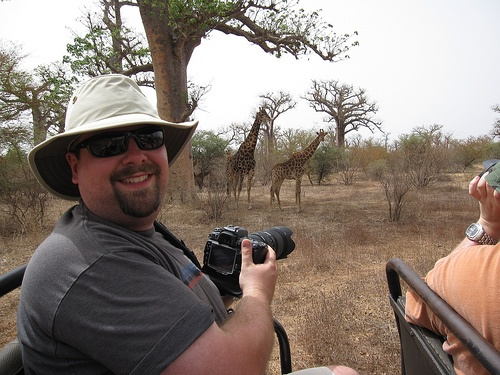
There is a man holding a camera on a safari
a man smiling, looking back at a camera while holding a camera
A man who is taking a picture of some giraffes.
A man holding a camera in a jeep in front of 2 giraffes.
A man with a camera in front of some giraffe.